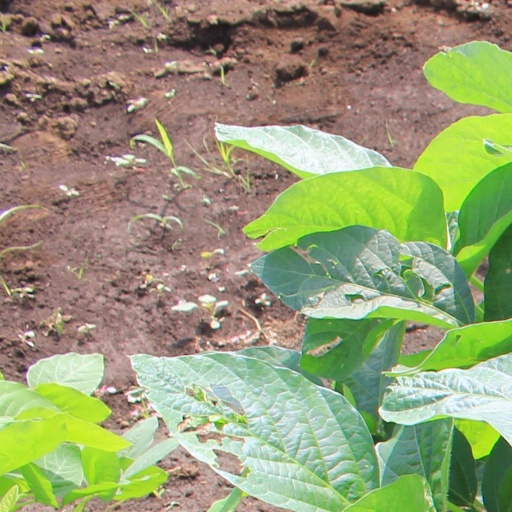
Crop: soybean